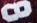
Number: 8